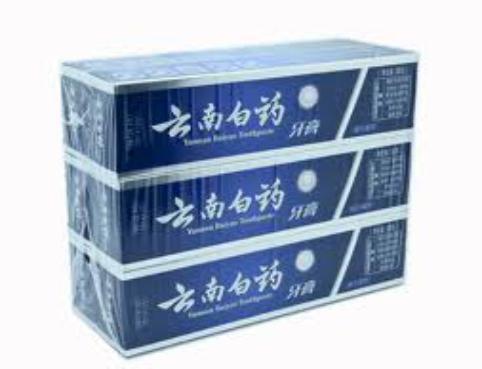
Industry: Medical